Tila Tequila

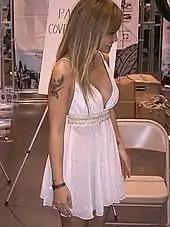
Tequila at a car show in December 2005

Nguyen's modelling career began when she posed for a friend's calendar. Then, at the age of 19, she was discovered at the Sharpstown Mall by a "Playboy" scout and was offered a chance to model nude for the magazine. She did a test shoot, then eventually moved to Southern California and was featured as "Playboy"s Cybergirl of the Week on April 22, 2002, and soon thereafter she became the first Asian Cyber Girl of the Month. A few more pictorials for the magazine followed.